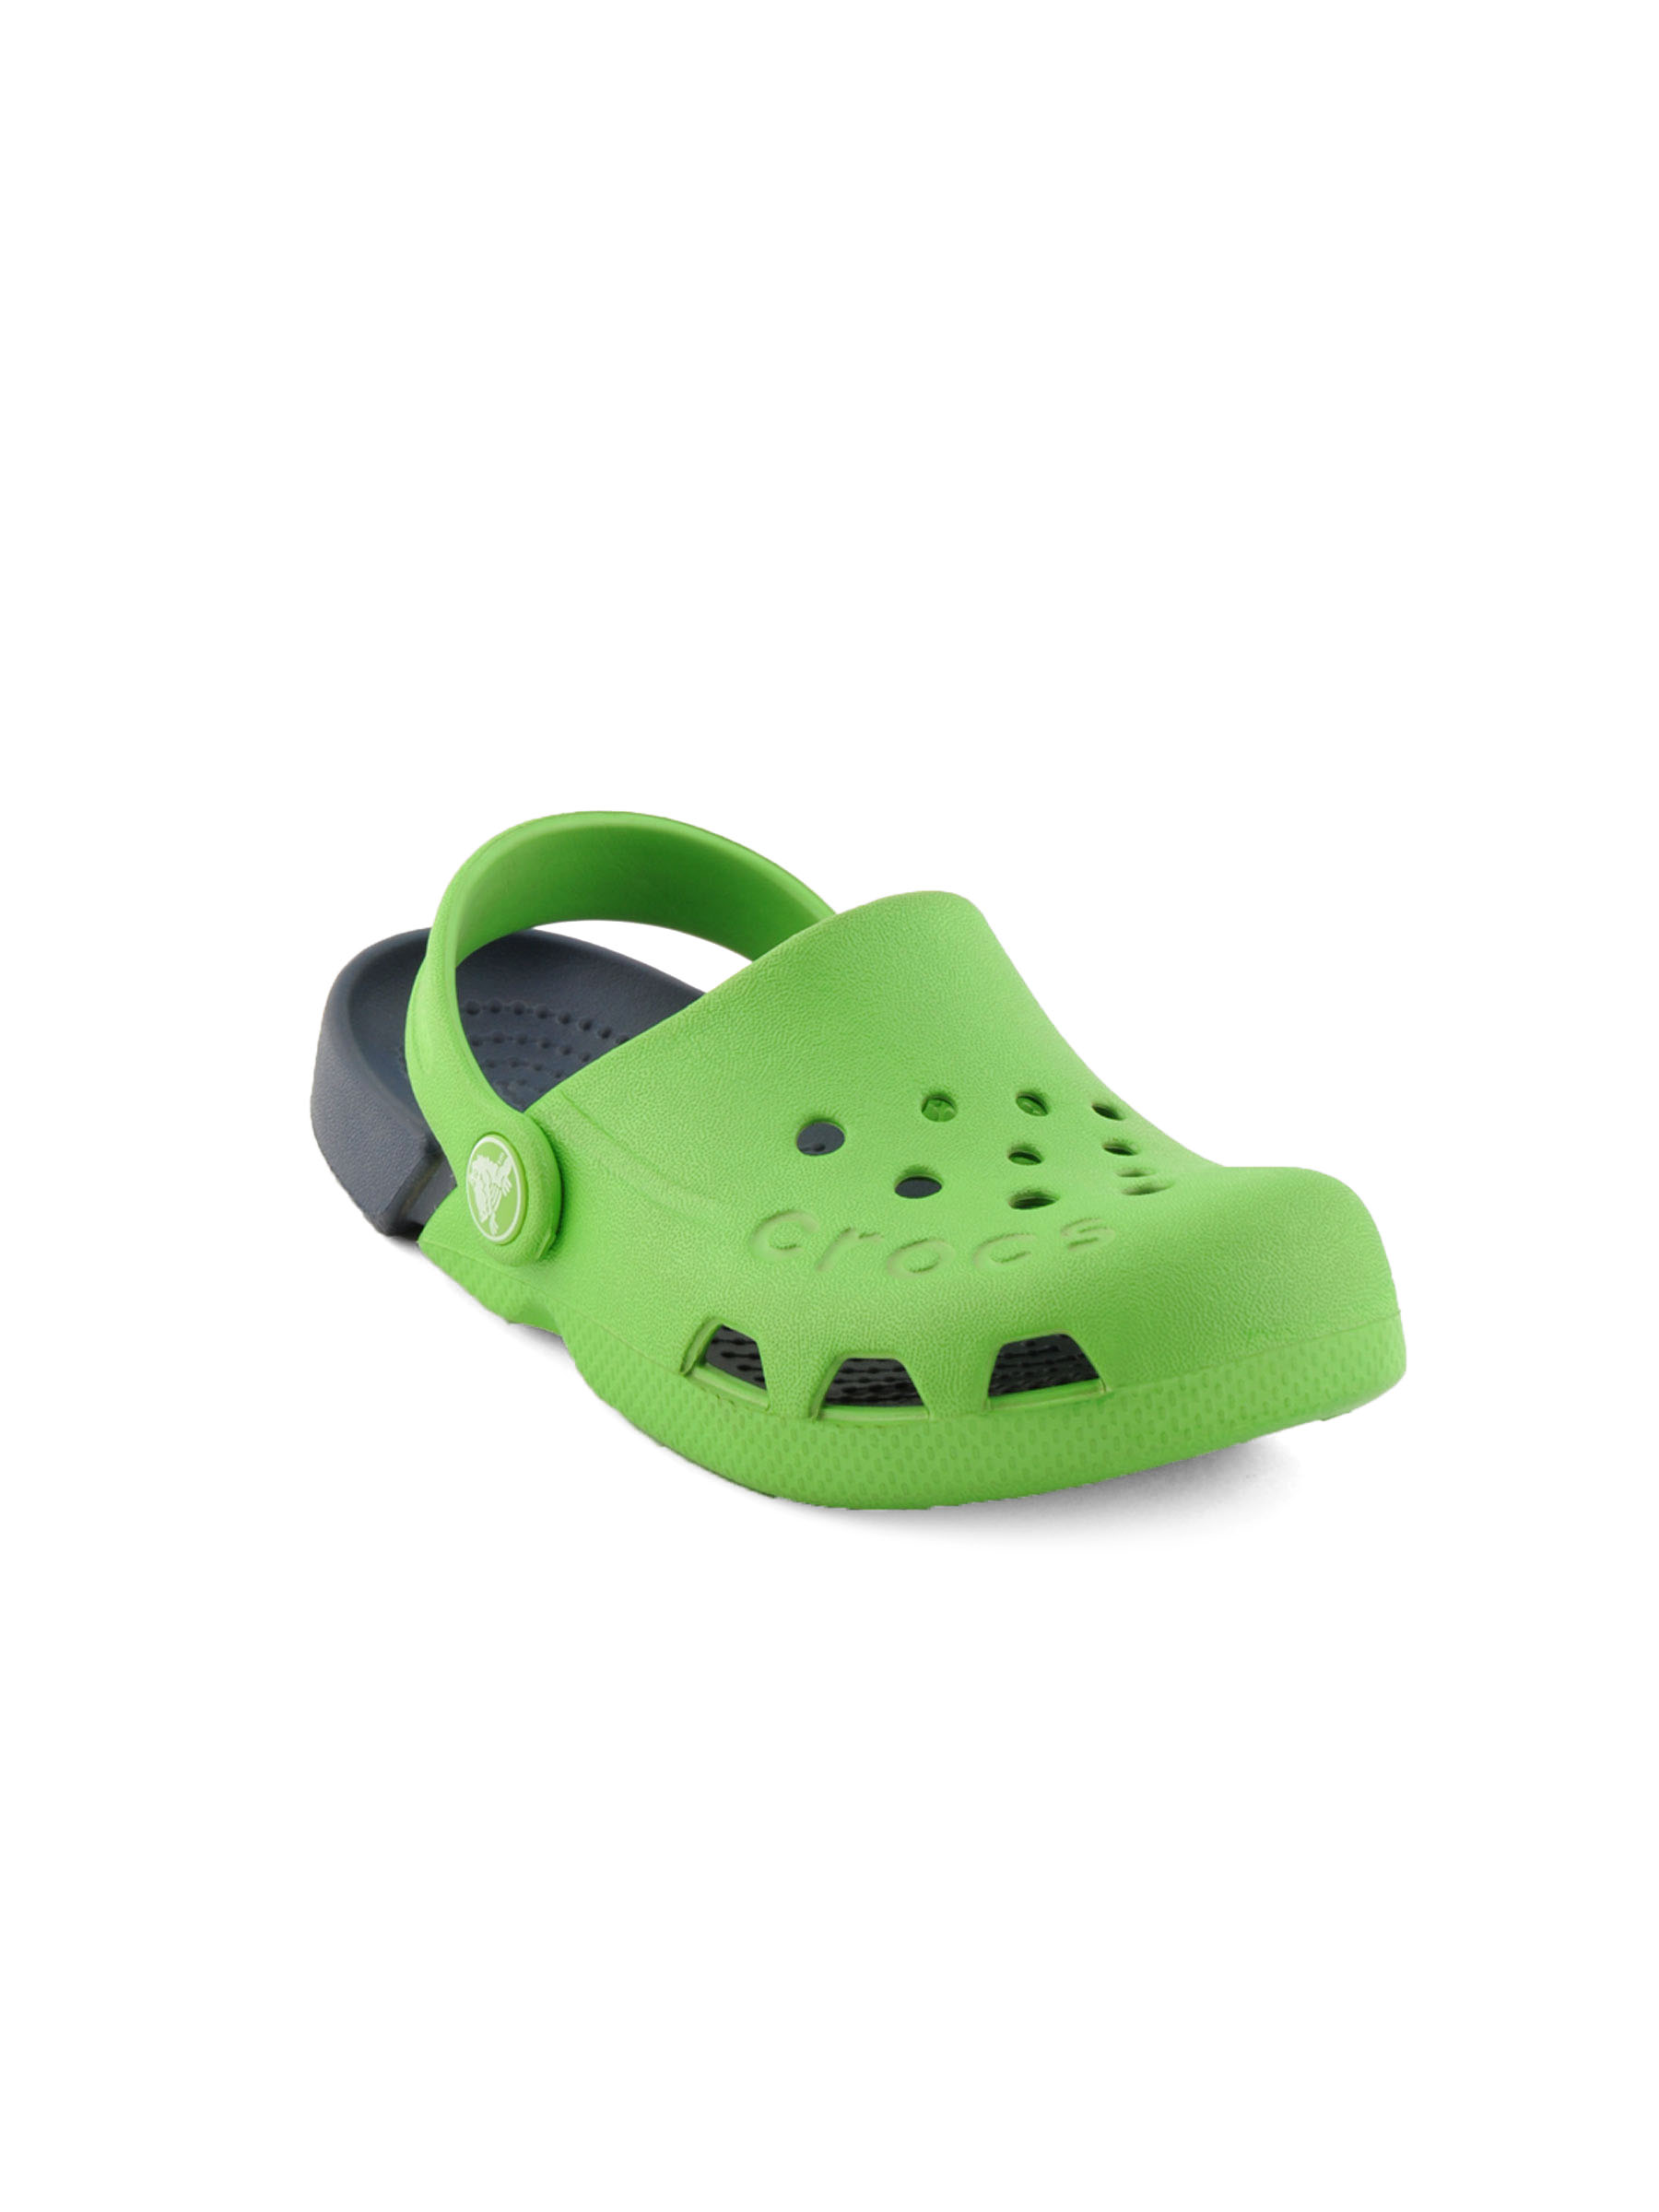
Crocs Kids-boy Electro Green Sandals
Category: Footwear / Sandal / Sandals
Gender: Men
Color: Green
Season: Fall 2010
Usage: Casual